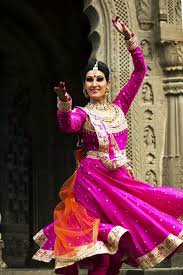
Dance form: kathak